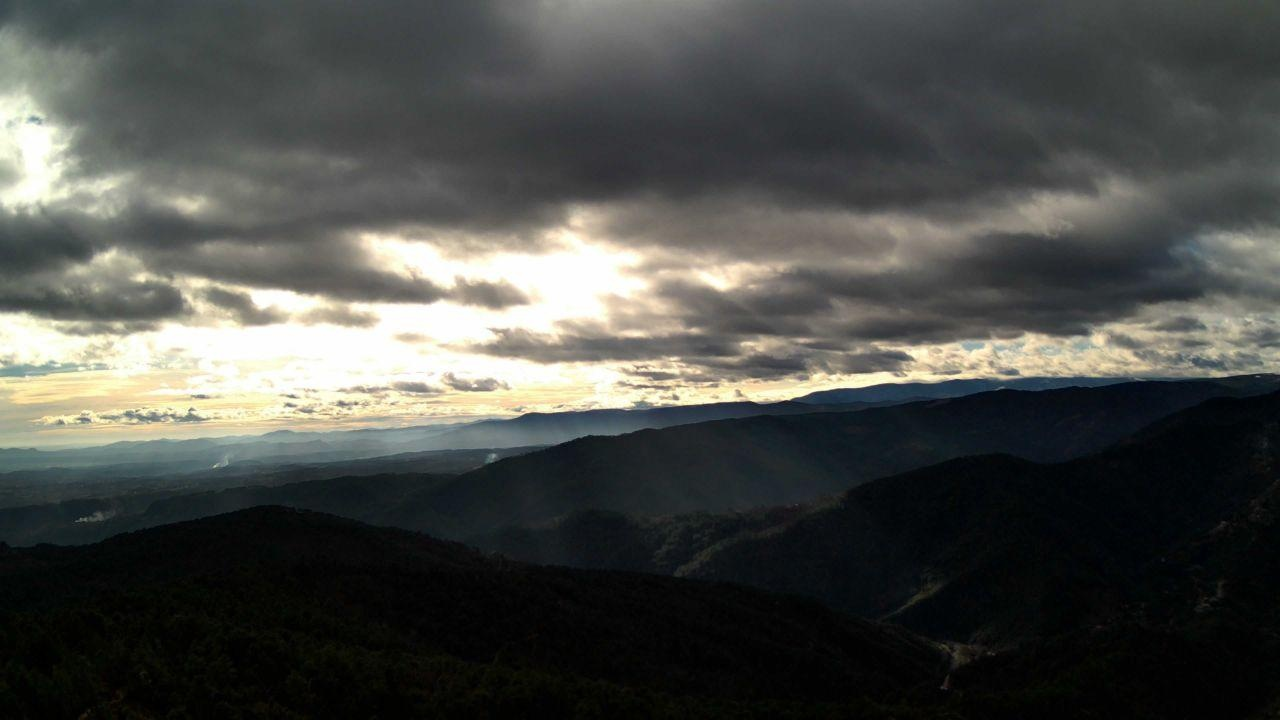
Fire: no
Smoke: yes